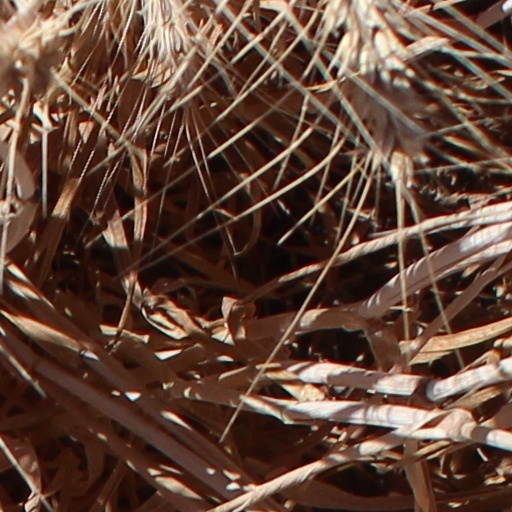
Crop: wheat